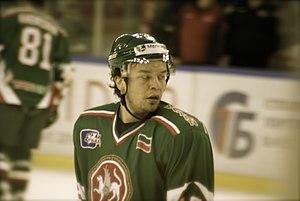
Grigori Mirgarifanovitch Chafigouline - en russe : Григорий Миргарифанович Шафигулин, et en anglais : Grigori Shafigulin - est un joueur professionnel russe de hockey sur glace.